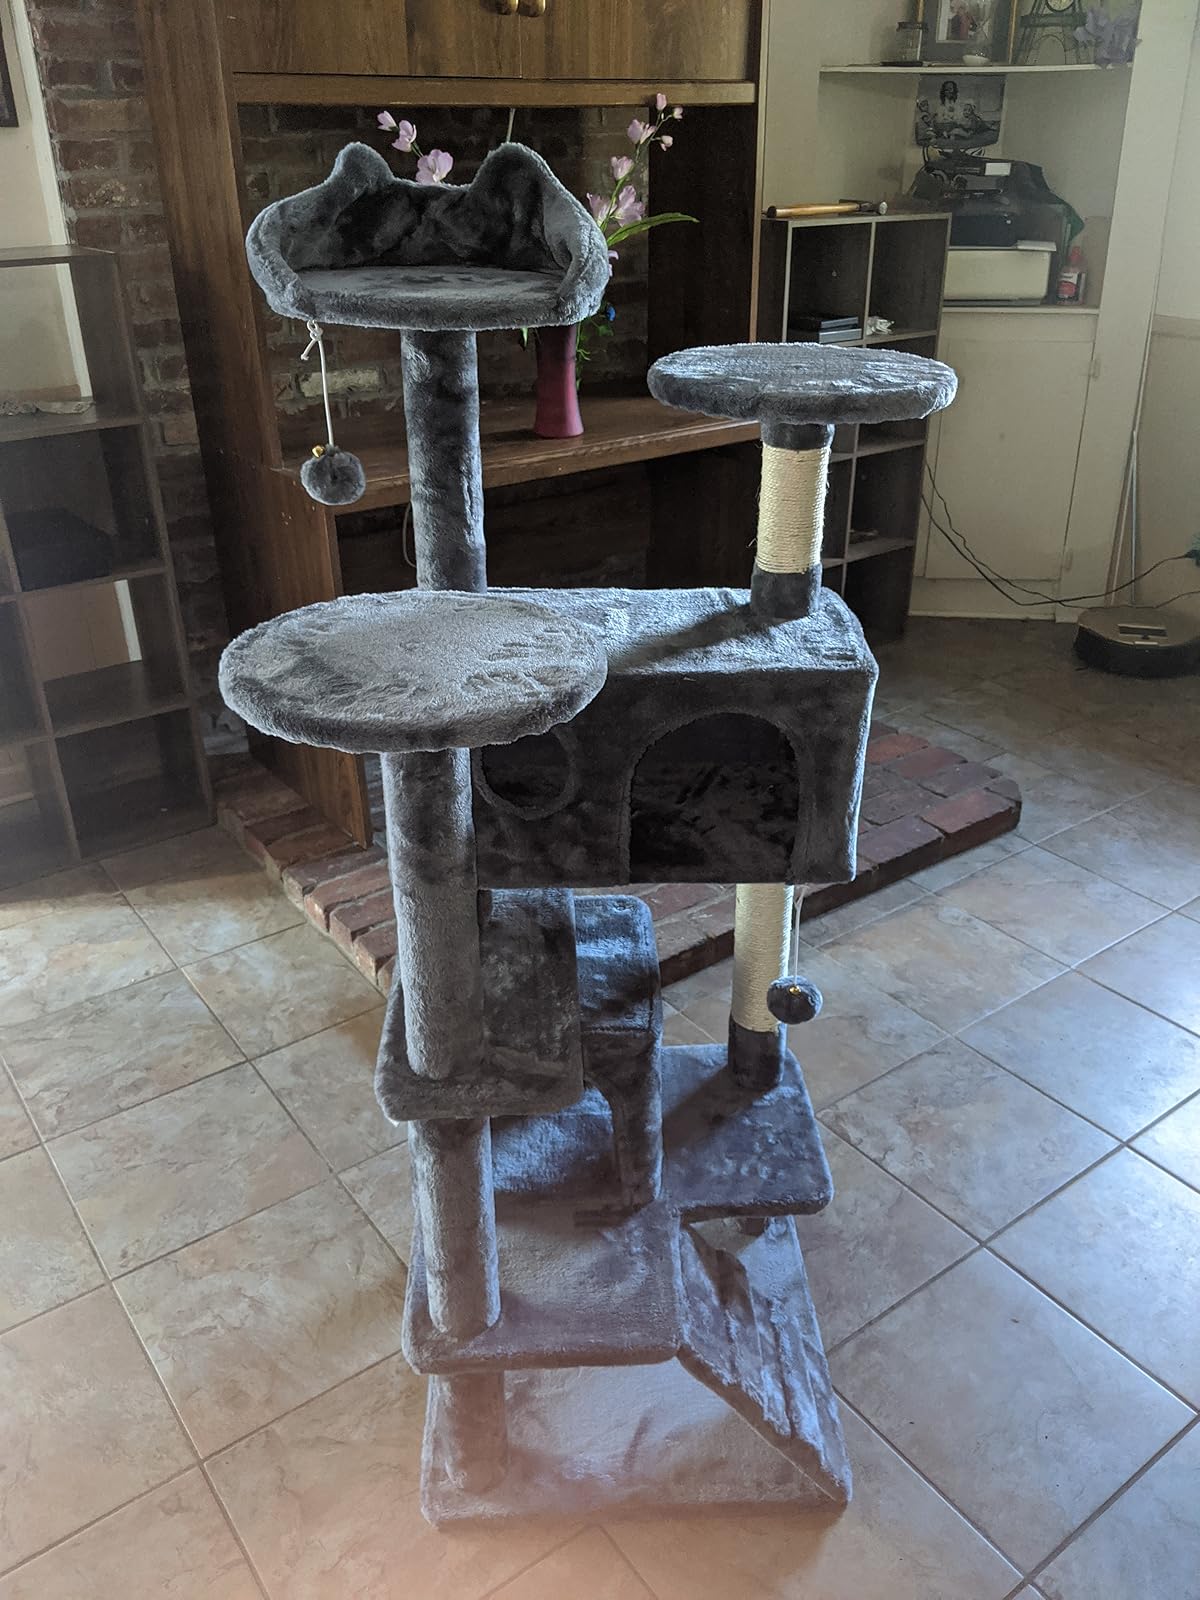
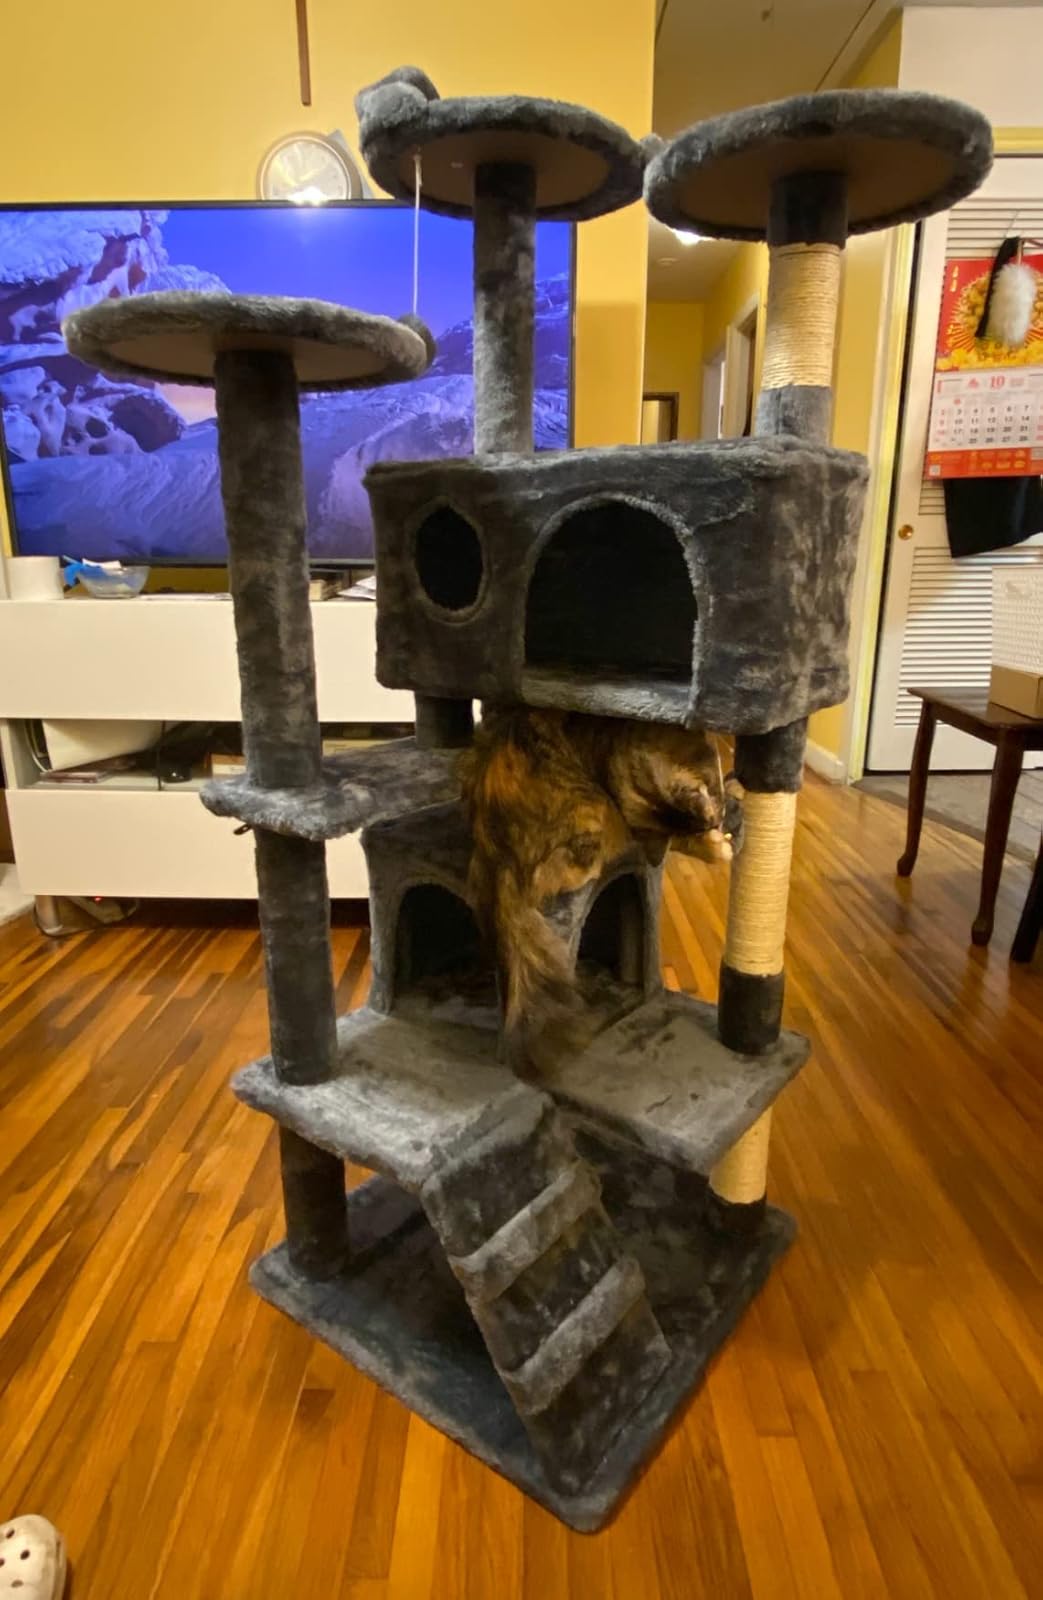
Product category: items_cat tree
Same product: yes